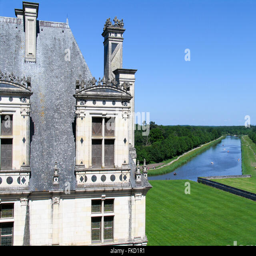
the decorative roof and windows